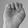
ASL letter: E